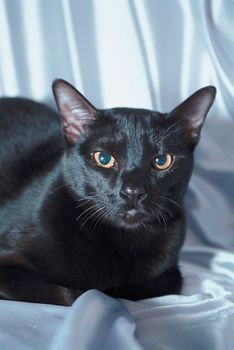
Animal: cat
Breed: bombay